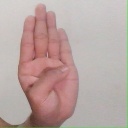
अक्षर: ब